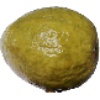
Label: Guava 1